President Gari Abbai

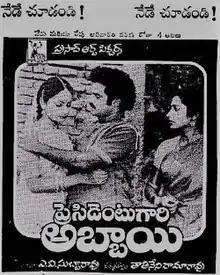
Theatrical release poster

President Gari Abbai is a 1987 Indian Telugu-language drama film, produced by A. V. Subba Rao under the Prasad Art Pictures banner and directed by T. Rama Rao. It stars Nandamuri Balakrishna and Suhasini. The music was composed by Chakravarthy.